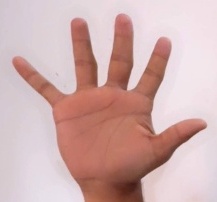
ASL sign: 5